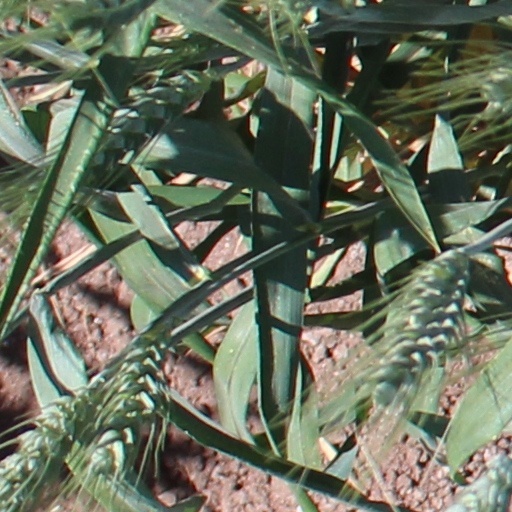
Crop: wheat